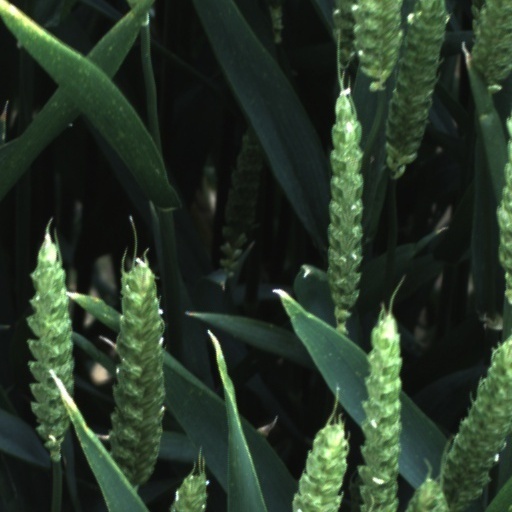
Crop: wheat